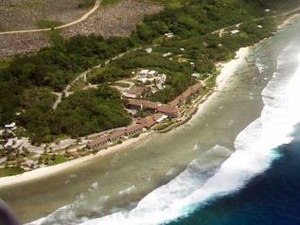
Meneñ Hotel
Menen Hotel
Meneñ Hotel er det eneste hotel i republikken Nauru, og ligger i distriktet Meneng. Det er ikke så mange turister som kommer til øen så hotellet har haft noget modgang. Det har 119 rum med mulighed for at lave kaffe og te i hvert rum. Hotellet har et konferencerum med plads til 200 mennesker, og blev for nylig restaureret. Alle rummene har også et køleskab, TV og videoafspiller. Restauranten serverer blandt andet thai- og kinesisk mad.